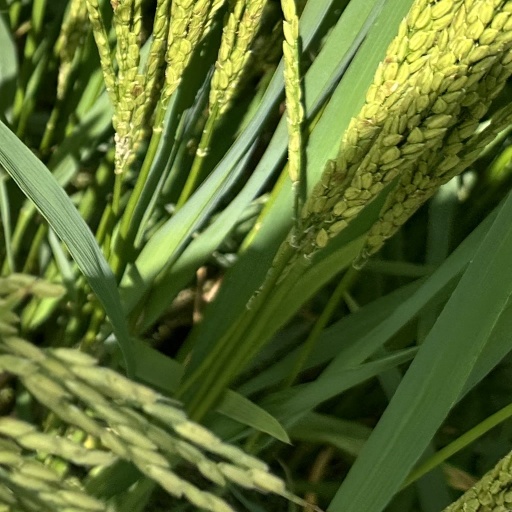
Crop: rice